20th (Service) Battalion, Middlesex Regiment (Shoreditch)

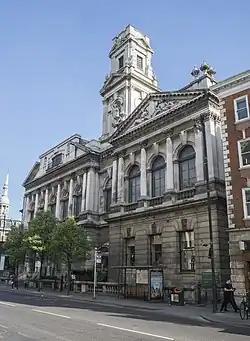
Shoreditch Town Hall, first headquarters of the battalion

On 6 August 1914, less than 48 hours after Britain's declaration of war, Parliament sanctioned an increase of 500,000 men for the Regular British Army. The newly appointed Secretary of State for War, Earl Kitchener of Khartoum, issued his famous call to arms: 'Your King and Country Need You', urging the first 100,000 volunteers to come forward. Men flooded into the recruiting offices and the 'first hundred thousand' were enlisted within days. This group of six divisions with supporting arms became known as Kitchener's First New Army, or 'K1'. The K2, K3 and K4 battalions, brigades and divisions followed soon afterwards. But the flood of volunteers overwhelmed the ability of the Army to absorb them, and the K5 units were largely raised by local initiative rather than at regimental depots, often from men from particular localities or backgrounds who wished to serve together: these were known as 'Pals battalions'. The 'Pals' phenomenon quickly spread across the country, as local recruiting committees offered complete units to the War Office (WO). Encouraged by this response, in February 1915 Kitchener approached the 28 Metropolitan Borough Councils in the County of London, and the 'Great Metropolitan Recruiting Campaign' went ahead in April, with each mayor asked to raise a unit of local men.